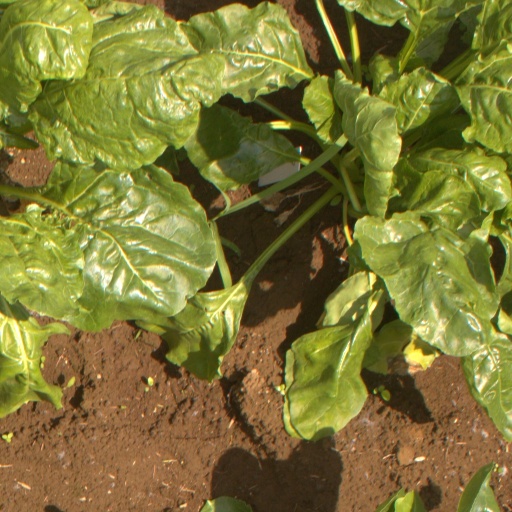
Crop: sugar beet